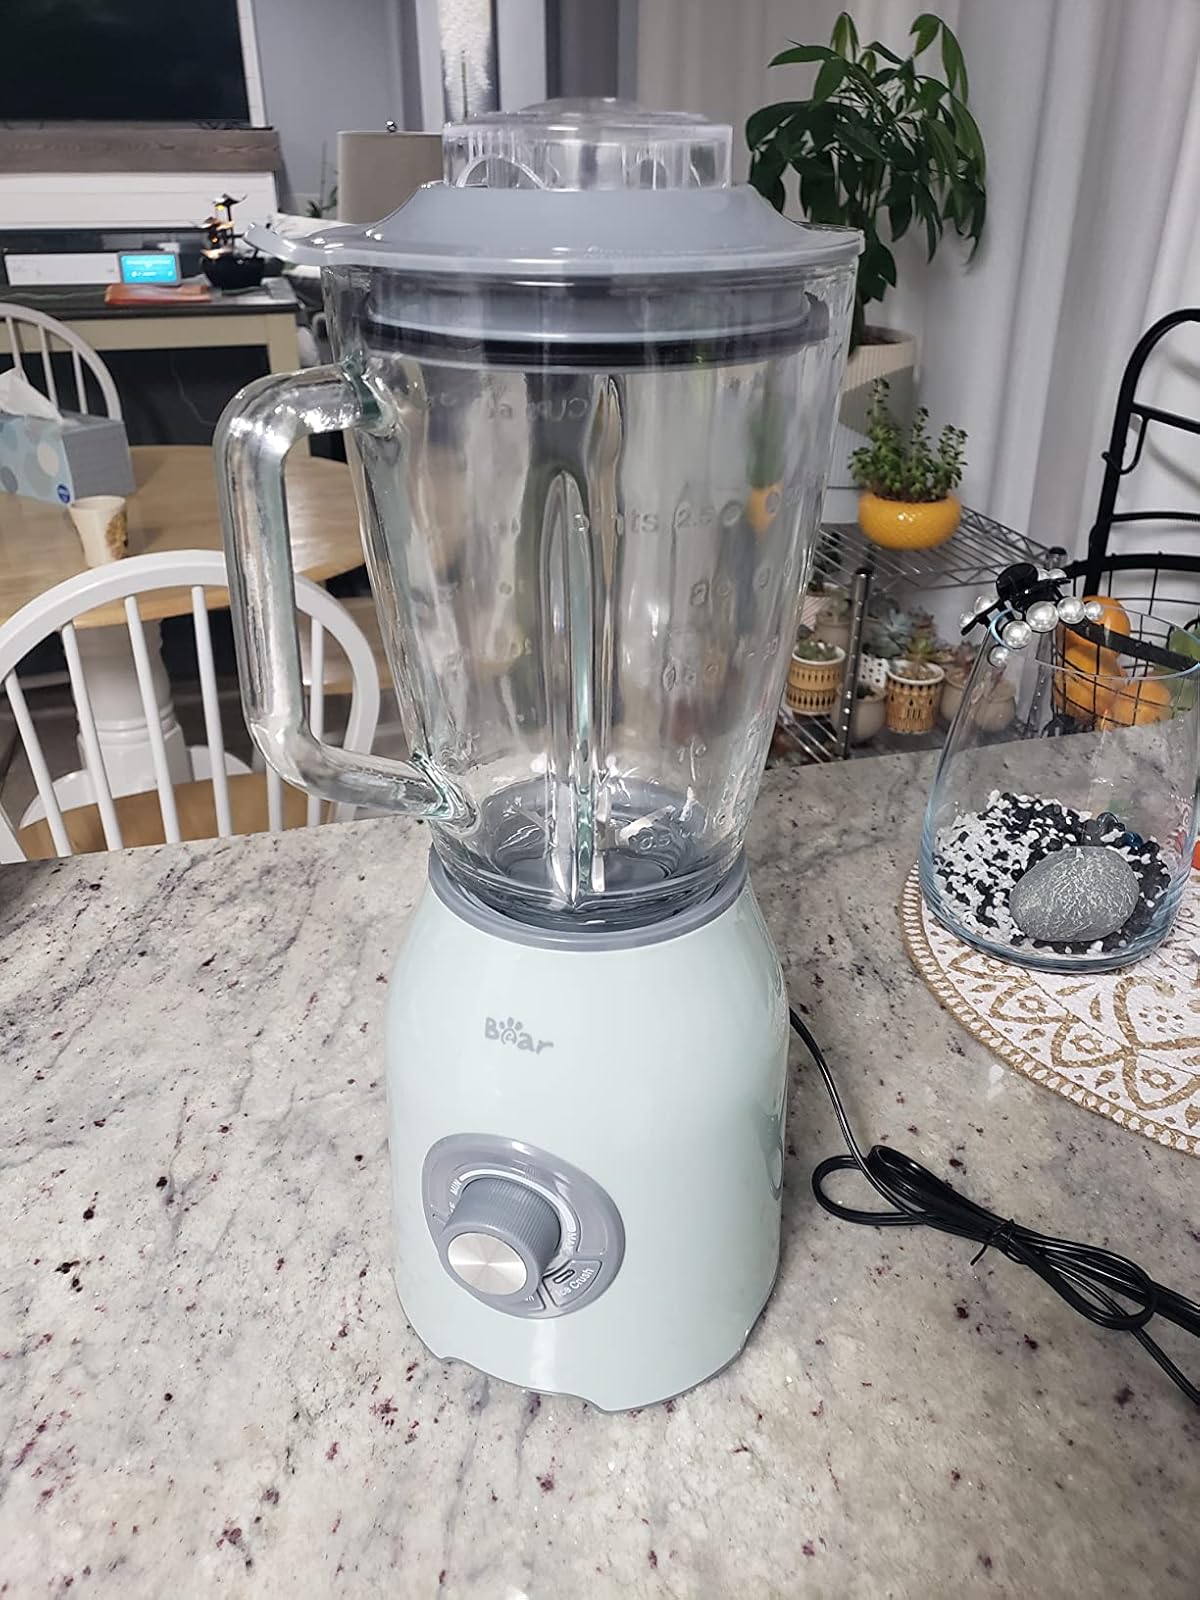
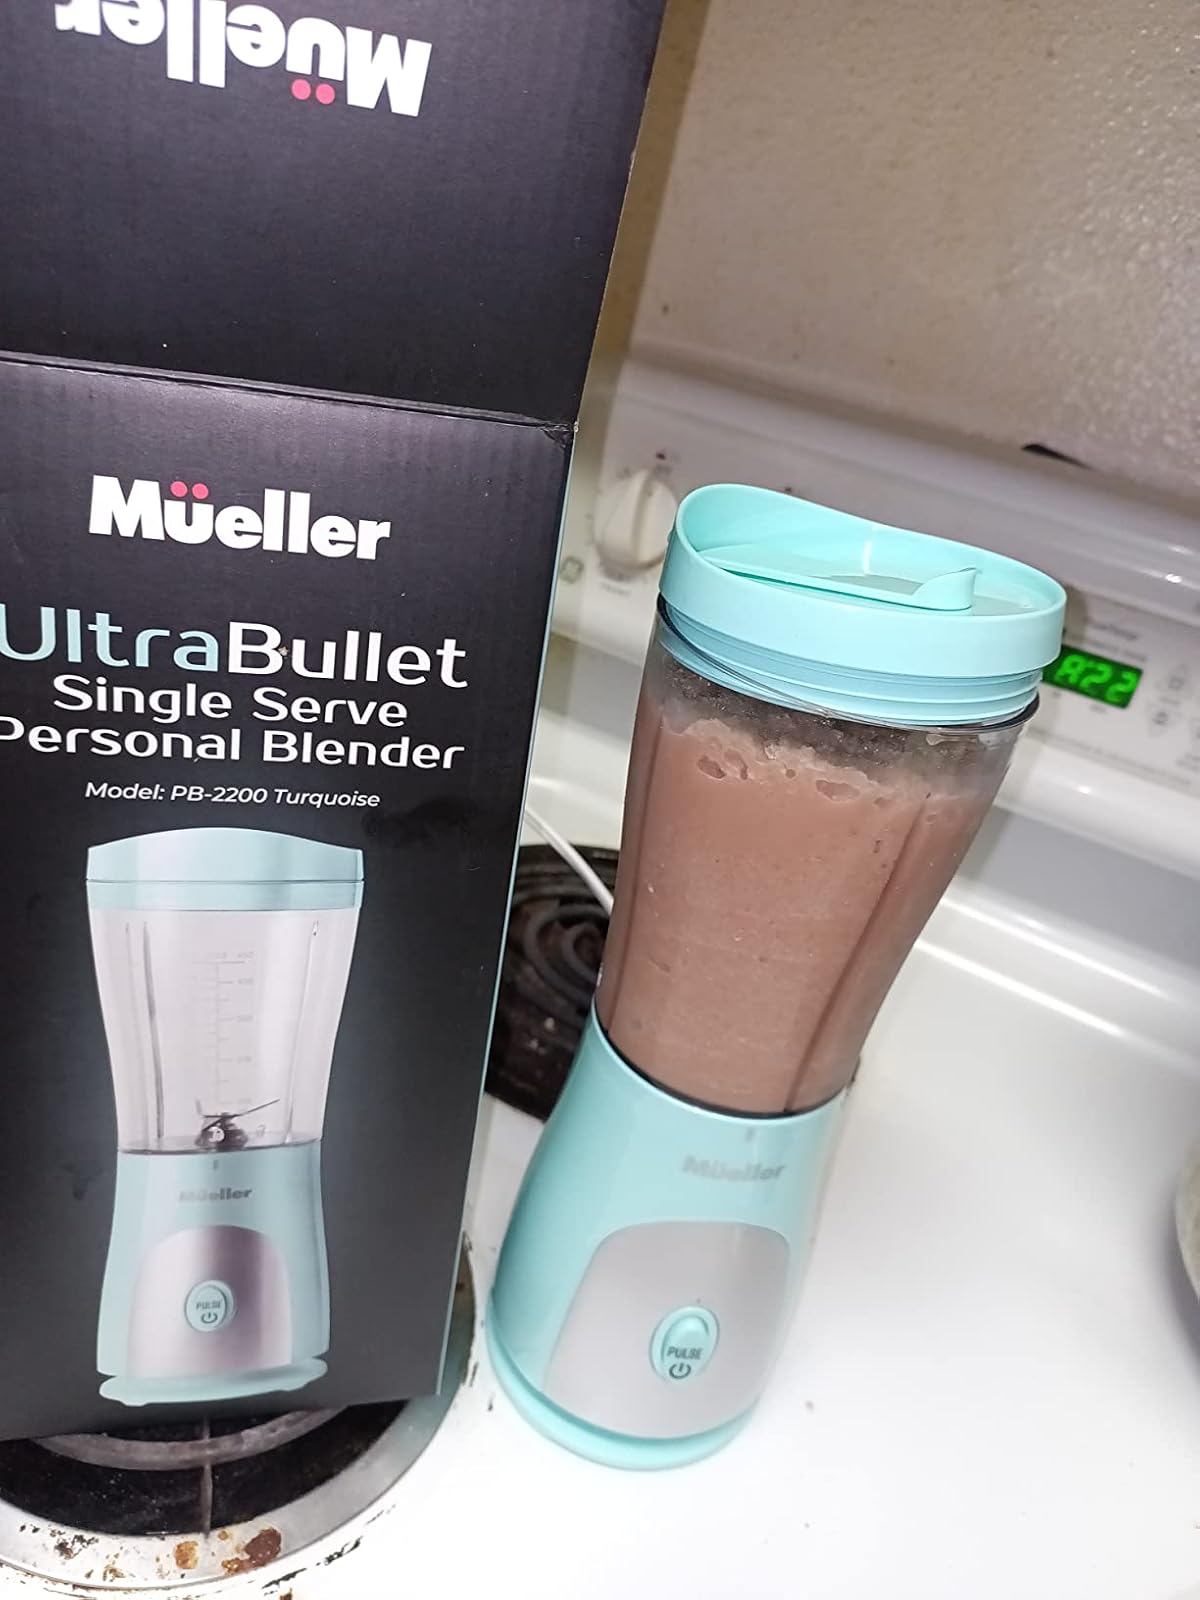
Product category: items_blender
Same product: no